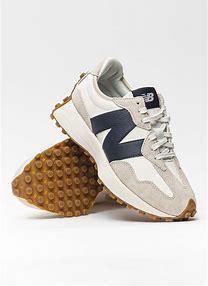
Brand: New
Model: Balance New Balance 327 Marathon